Harriet Nelson

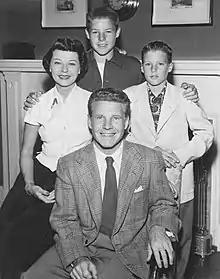
The Nelson family (clockwise from top) David, Ricky, Ozzie and Harriet, 1952

Nelson was born Peggy Lou Snyder in Des Moines, Iowa, the daughter of Hazel Dell née McNutt (1888–1971) and Roy Hilliard Snyder (1879–1953). She appeared on the vaudeville stage when she was three years old and made her debut on Broadway in her teens.